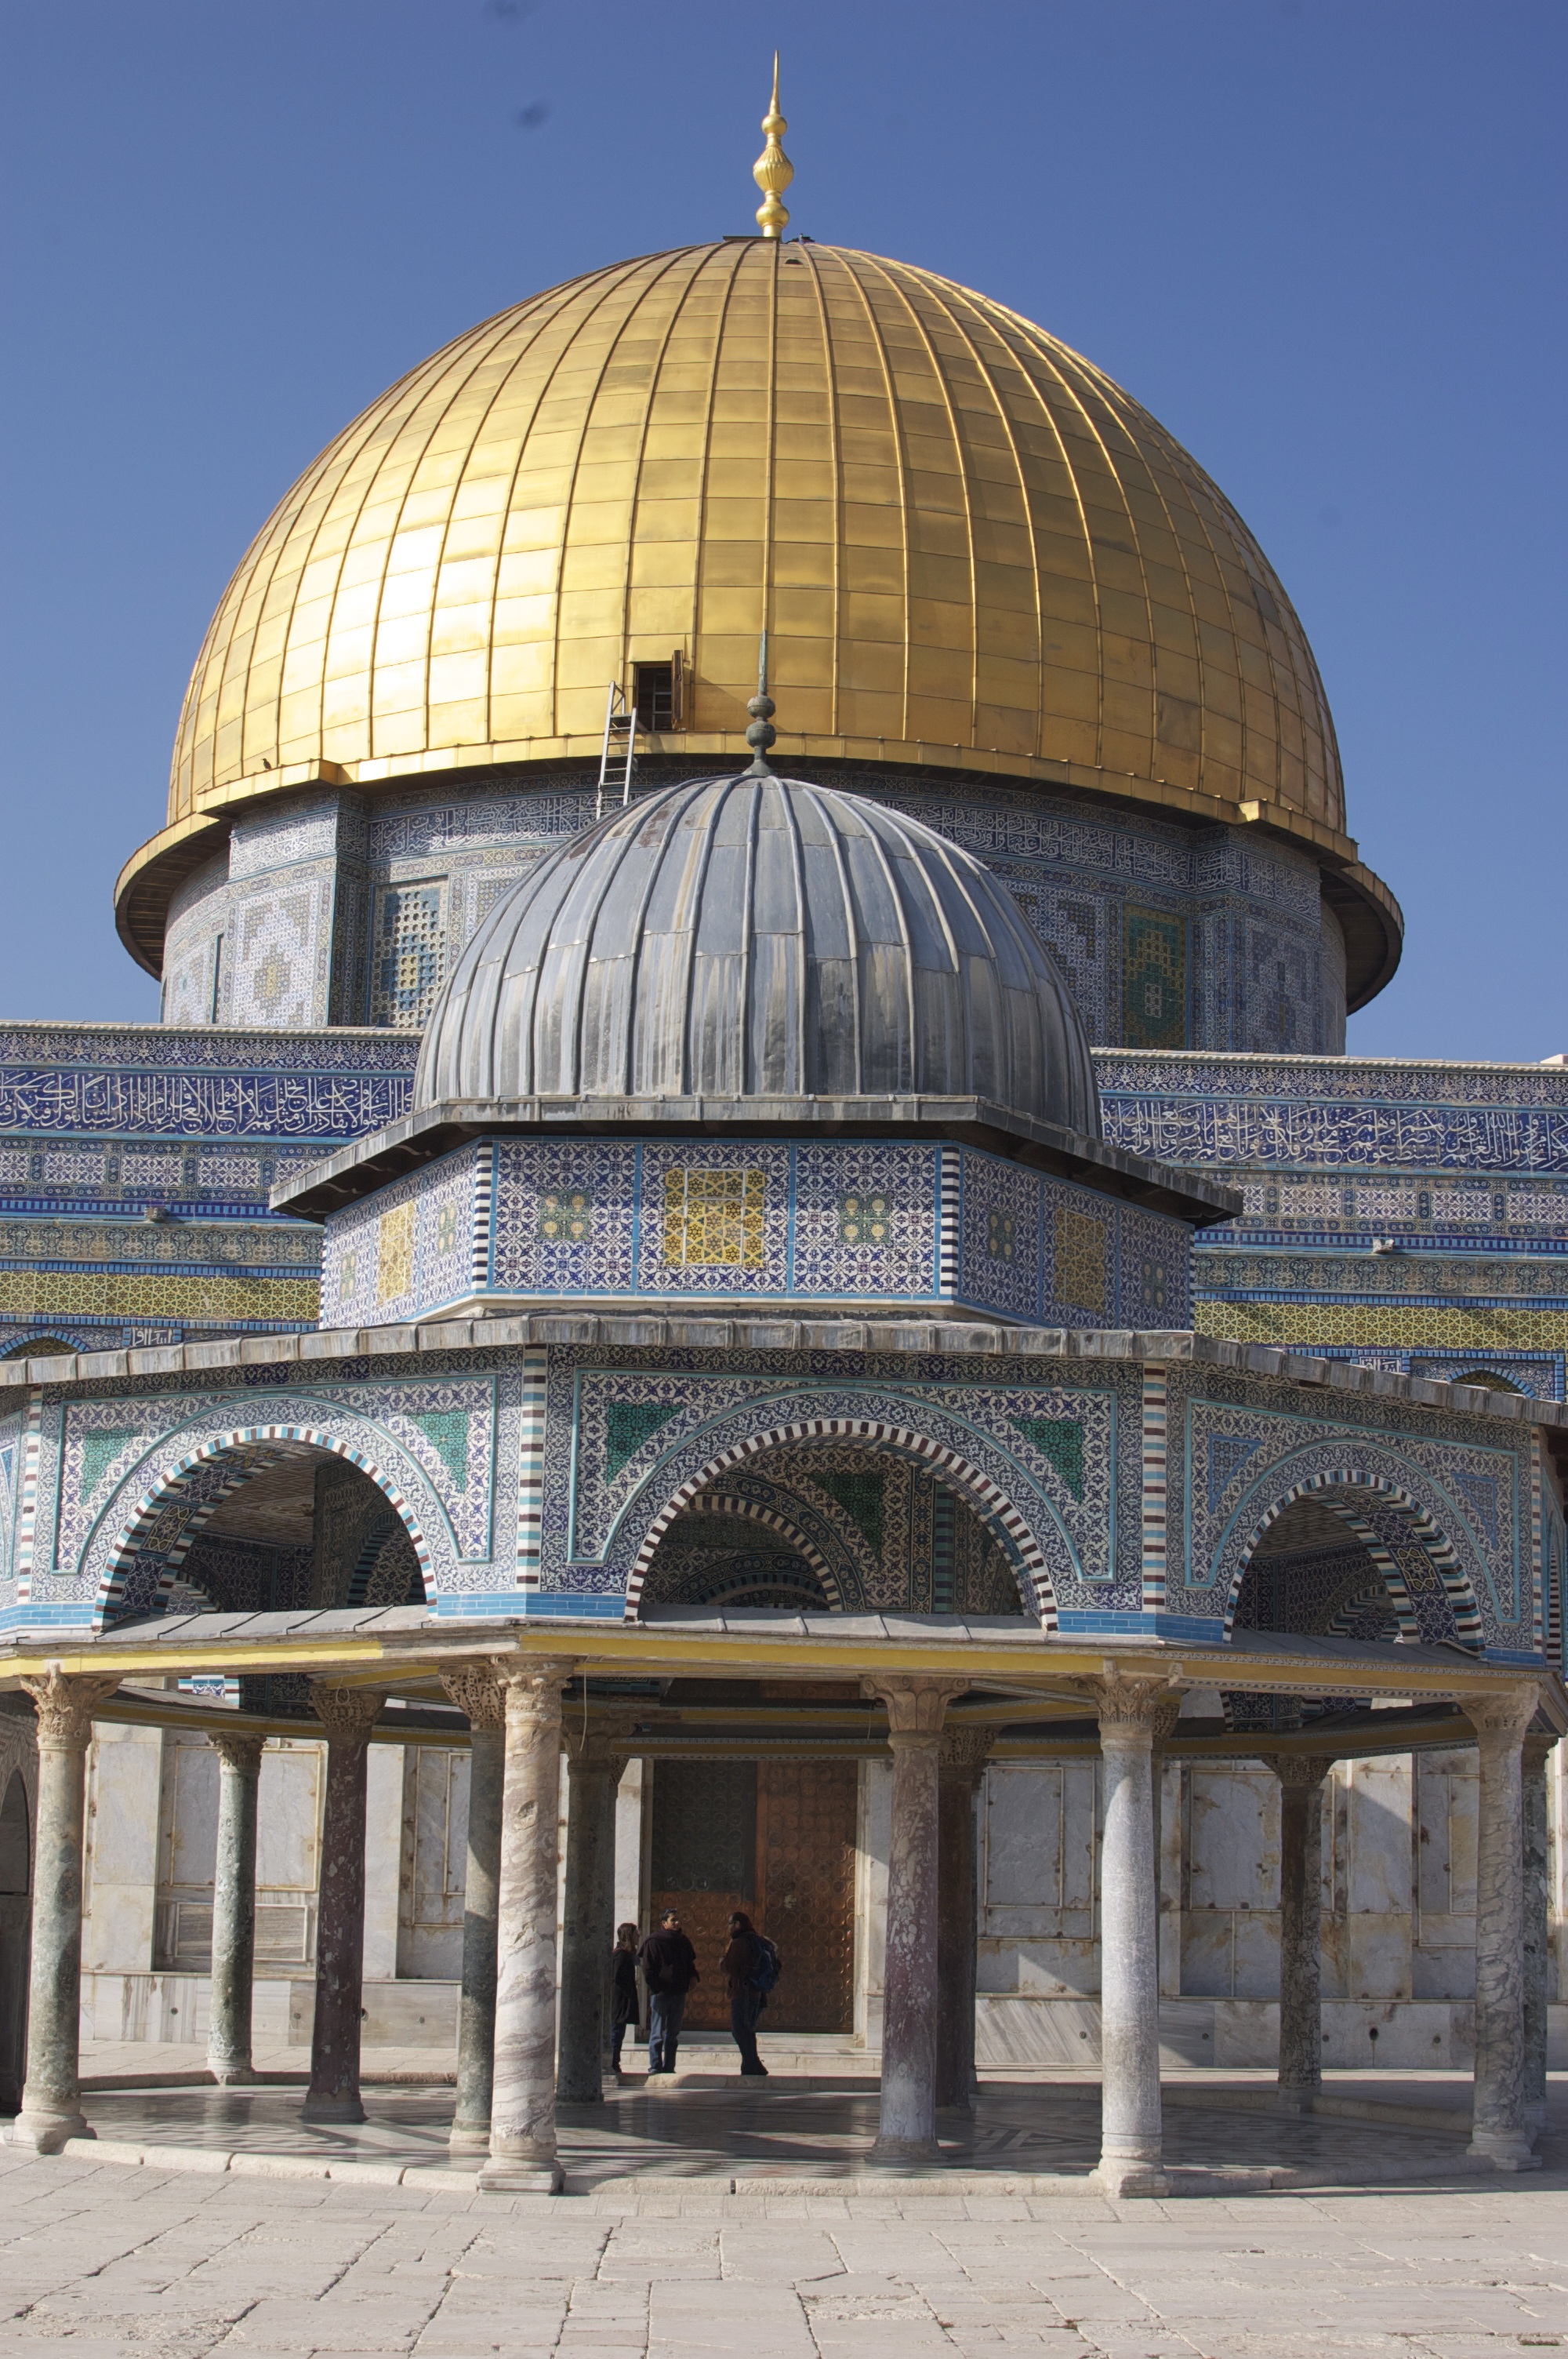
rock, architecture, building, religion, landmark, historic, place of worship, baptistery, religious, theatre, temple, mosque, synagogue, islam, worship, famous, dome, jerusalem, israel, palestine, mausoleum, arabic, muslim, islamic, dome of the rock, arab, historic site, ancient history, byzantine architecture